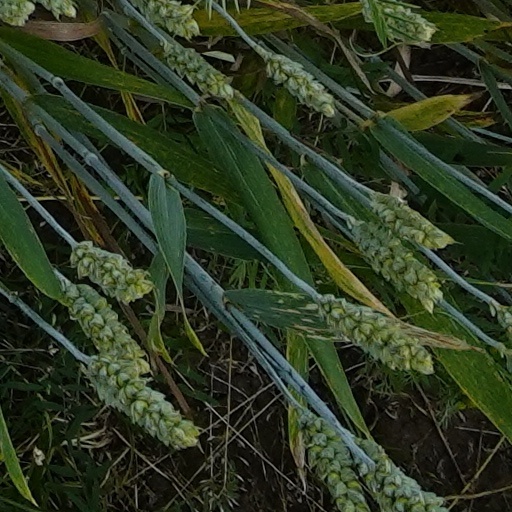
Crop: wheat